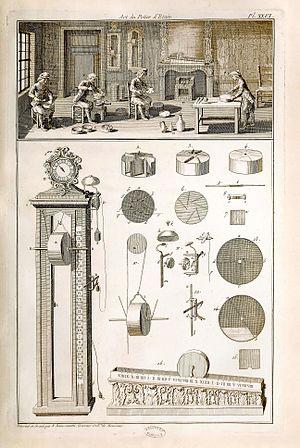
Un atelier d'assemblage et de finition d'horloges à eau avec tambour moulé. Détails divers. On peut remarquer les locaux soignés dans la vignette
Une clepsydre à tambour est une ancienne horloge à eau d'un type particulier. Cette appellation de « clepsydre » est un abus de langage, mais elle correspondait au vocabulaire en usage à l'époque où elle était utilisée en France. Disparue aujourd'hui, l'appellation lui est restée.